Pearl Jam

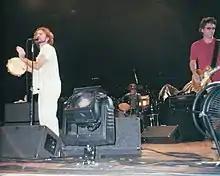
Pearl Jam in Columbia, Maryland in September 2000

Following its full-scale tour in support of "Yield", the band took a short break, but then reconvened toward the end of 1999 and commenced work on a new album. On May 16, 2000, Pearl Jam released its sixth studio album, "Binaural". It was drummer Matt Cameron's studio recording debut with the band. The title is a reference to the binaural recording techniques that were utilized on several tracks by producer Tchad Blake, known for his use of the technique. "Binaural" was the first album since the band's debut not produced by Brendan O'Brien, although O'Brien was called in later to remix several tracks. Gossard stated that the band members "were ready for a change". Jon Pareles of "Rolling Stone" wrote: "Apparently as tired of grunge as everyone except Creed fans, Pearl Jam delve elsewhere." He added: "The album reflects both Pearl Jam's longstanding curse of self-importance and a renewed willingness to be experimental or just plain odd." The album is lyrically darker than the band's previous album "Yield", with Gossard describing the lyrics as "pretty sombre". "Binaural" included the singles "Nothing as It Seems", one of the songs featuring binaural recording, and "Light Years". The album sold just over 700,000 copies and became the first Pearl Jam studio album to fail to reach platinum status.